University of Maryland, College Park

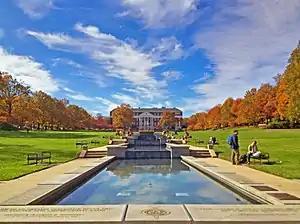
McKeldin Mall in autumn

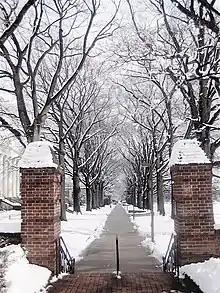
Campus walkway in the winter

The center of the university's is McKeldin Mall, which is the largest academic mall in the United States. The Mall is bordered on the east and west by McKeldin Library and the Thomas V. Miller, Jr. Administration Building, respectively. Academic buildings surround McKeldin Mall on the north and south ends. They are the homes to many departments in the College of Behavioral and Social Sciences, College of Arts and Humanities, and the College of Agriculture and Natural Resources. West of McKeldin Mall is the North Hill Community, and south of McKeldin Mall lies Morrill Hall and the Morrill Quad, which was the original center of campus. South of the Morrill Quad are the South Hill and South Campus Commons Communities, and the Southwest Mall and the Robert H. Smith School of Business to the southwest.